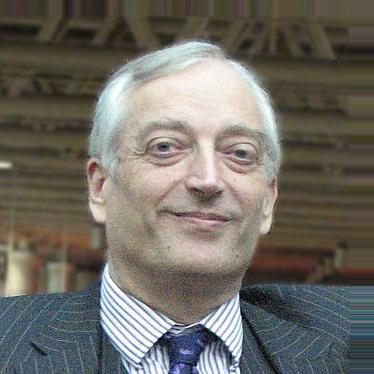
Age: 57